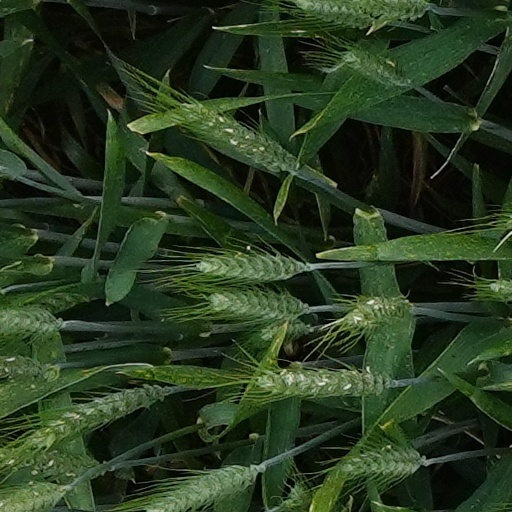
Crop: wheat